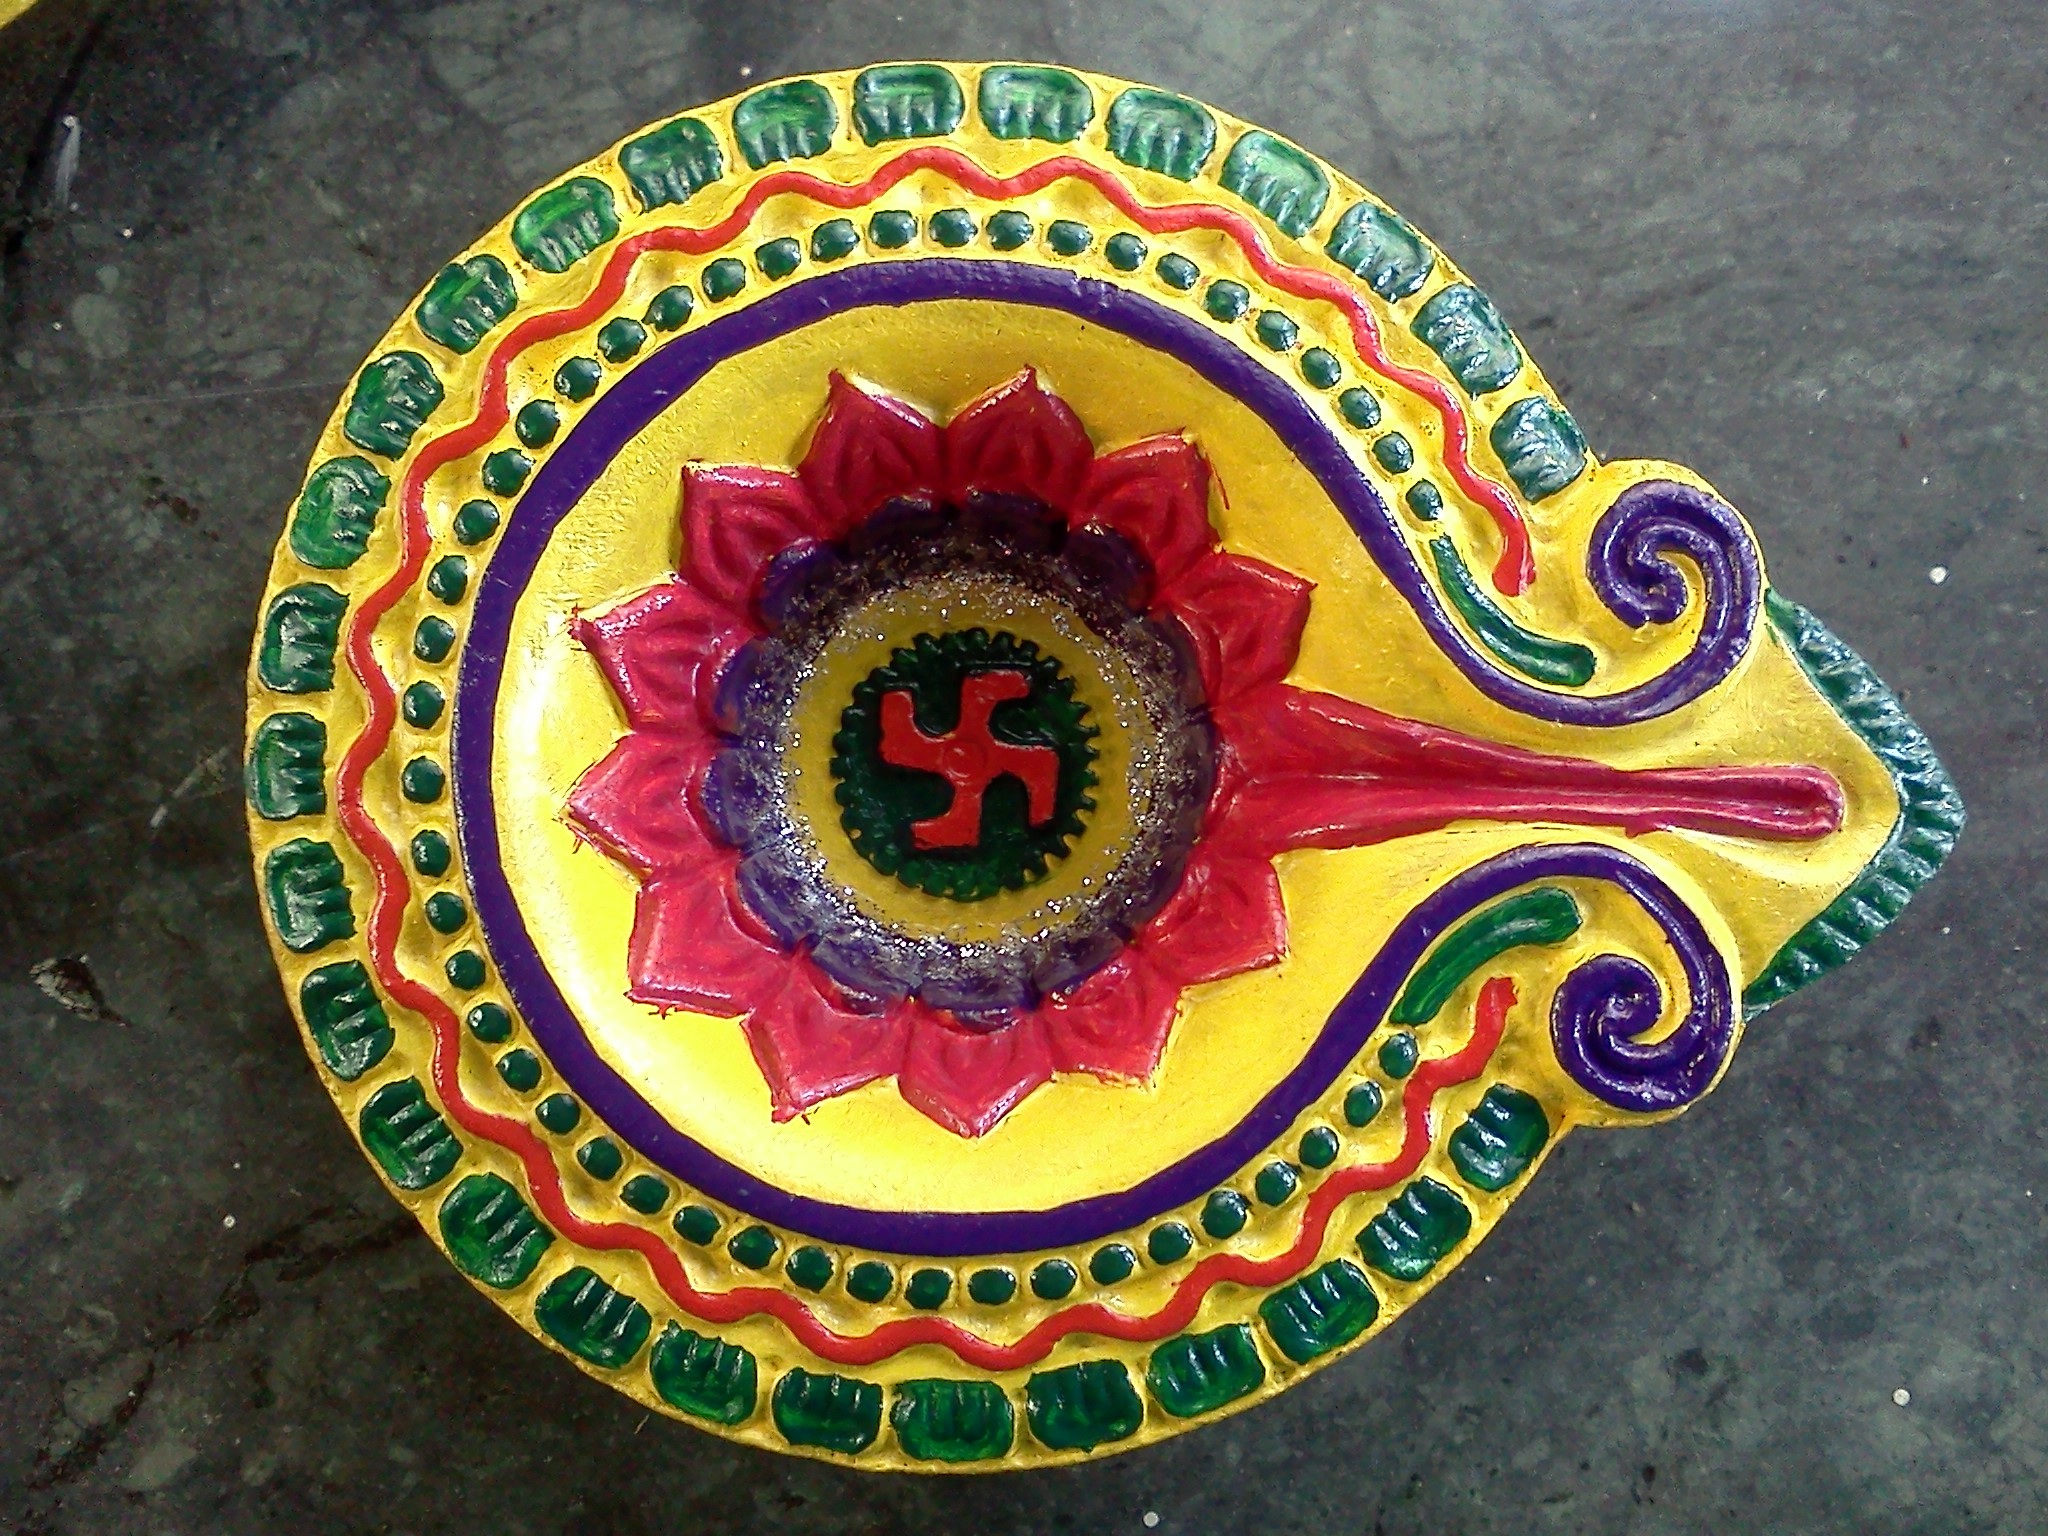
pattern, artistic, lamp, circle, art, festival, culture, india, hindu, diwali, deepawali, traditional, diya